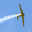
Label: airplane